GM 10.5-inch 14-bolt differential

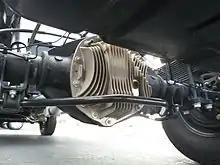
11.8 AAM axle, optioned on Ram 3500 trucks with the High Output package

In third-generation Dodge Ram 2500 trucks, the 10.5 AAM axle was used in all V8-equipped trucks, with some early-model diesel and V10 trucks also adopting this axle. Similar to the 11.5 variant, this axle also features a reusable rubber gasket and bears a resemblance to the 11.5 axle in its appearance. Notably, the Ram Power Wagon incorporates this axle type equipped with a locking differential. The 2013 model year marked the final usage of this axle configuration in the Ram 2500 and 3500 trucks.